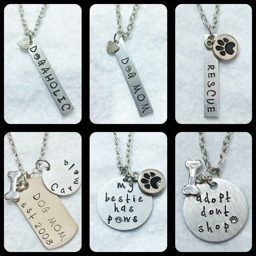
check out the new additions to my shop !